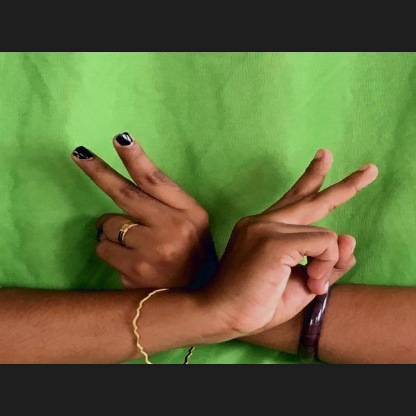
Mudra: Kartariswastika